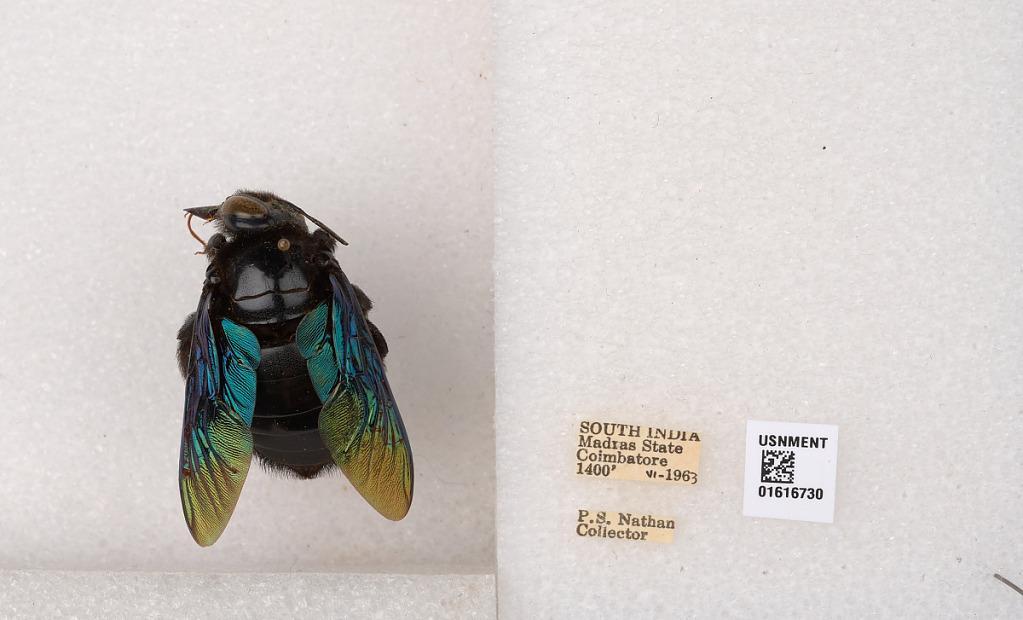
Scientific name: Xylocopa (Mesotrichia) tenuiscapa Westwood
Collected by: P. Nathan
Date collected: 1963-6-1
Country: India
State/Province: Tamil Nadu
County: Coimbatore
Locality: Coimbatore